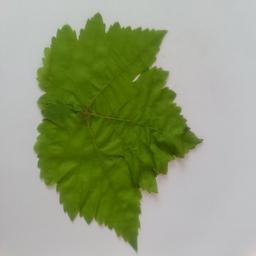
Label: Healthy Leaves